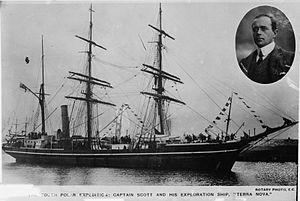
L’expédition Terra Nova, officiellement la British Antarctic Expedition 1910, est la troisième expédition britannique en Antarctique au XXᵉ siècle, et une des plus marquantes de l'âge héroïque de l'exploration en Antarctique. Menée entre 1910 et 1913 par Robert Falcon Scott aux fins de recherches scientifiques et d'explorations géographiques, et surtout d'offrir le pôle à la couronne d'Angleterre, elle se termine tragiquement.